Luis Alberto Spinetta

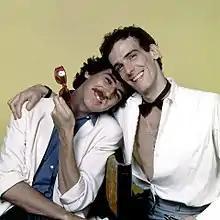
Charly García and Spinetta in 1984.

Spinetta Jade would prove to be a successful and innovative band; Spinetta was joined by some of the most acclaimed Argentine musicians to help him build the new sound he was building since Invisible. The product: a blend of jazz and rock that was unseen in Argentina drawing away from the symphonic rock that dominated the middle 70s, and escaping the boom of new wave, punk, reggae, glam pop etc that reached both the world and Argentina in the 1980s. These four albums, "Alma de Diamante" (1980), "Los Niños que Escriben en el Cielo" (1981), "Bajo Belgrano" (1983) and "Madre en Años Luz" (1984), represent a defined style as well as the footprints of Spinetta's evolution. Spinetta and Charly García (with their respective bands at the moment, Jade and Serú Giran) joined efforts and gave what was considered amongst the most important shows in the history of Argentine rock. After dissolving Spinetta Jade in 1984, Spinetta worked on an album with Charly, but eventually they abandoned their efforts. Only two songs remain of the ill-fated effort, "Rezo por Vos" and "Total Interferencia".